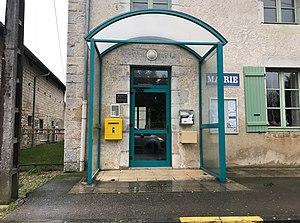
Image de Écleux (Jura, France) en janvier 2018.